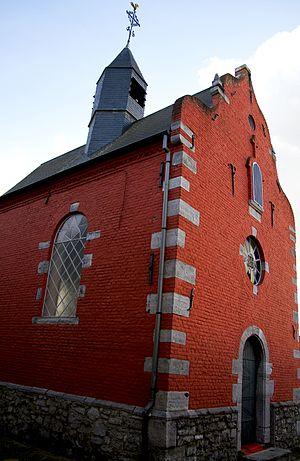
chapelle Saint-Roch Châtelet